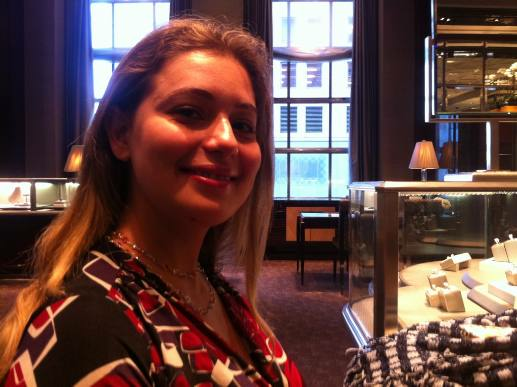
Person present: Yes